Circus (video game)

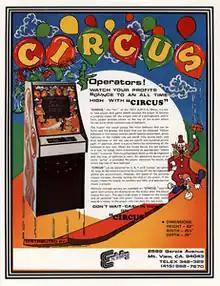
Arcade flyer

Circus is a block breaker arcade video game released by Exidy in 1977, and distributed by Taito in Japan. The game is a re-themed variant of Atari's "Breakout", where the player controls a seesaw and clown in order to pop all the balloons in the level. The game has been copied and released under different names by numerous other companies in both the United States and Japan.